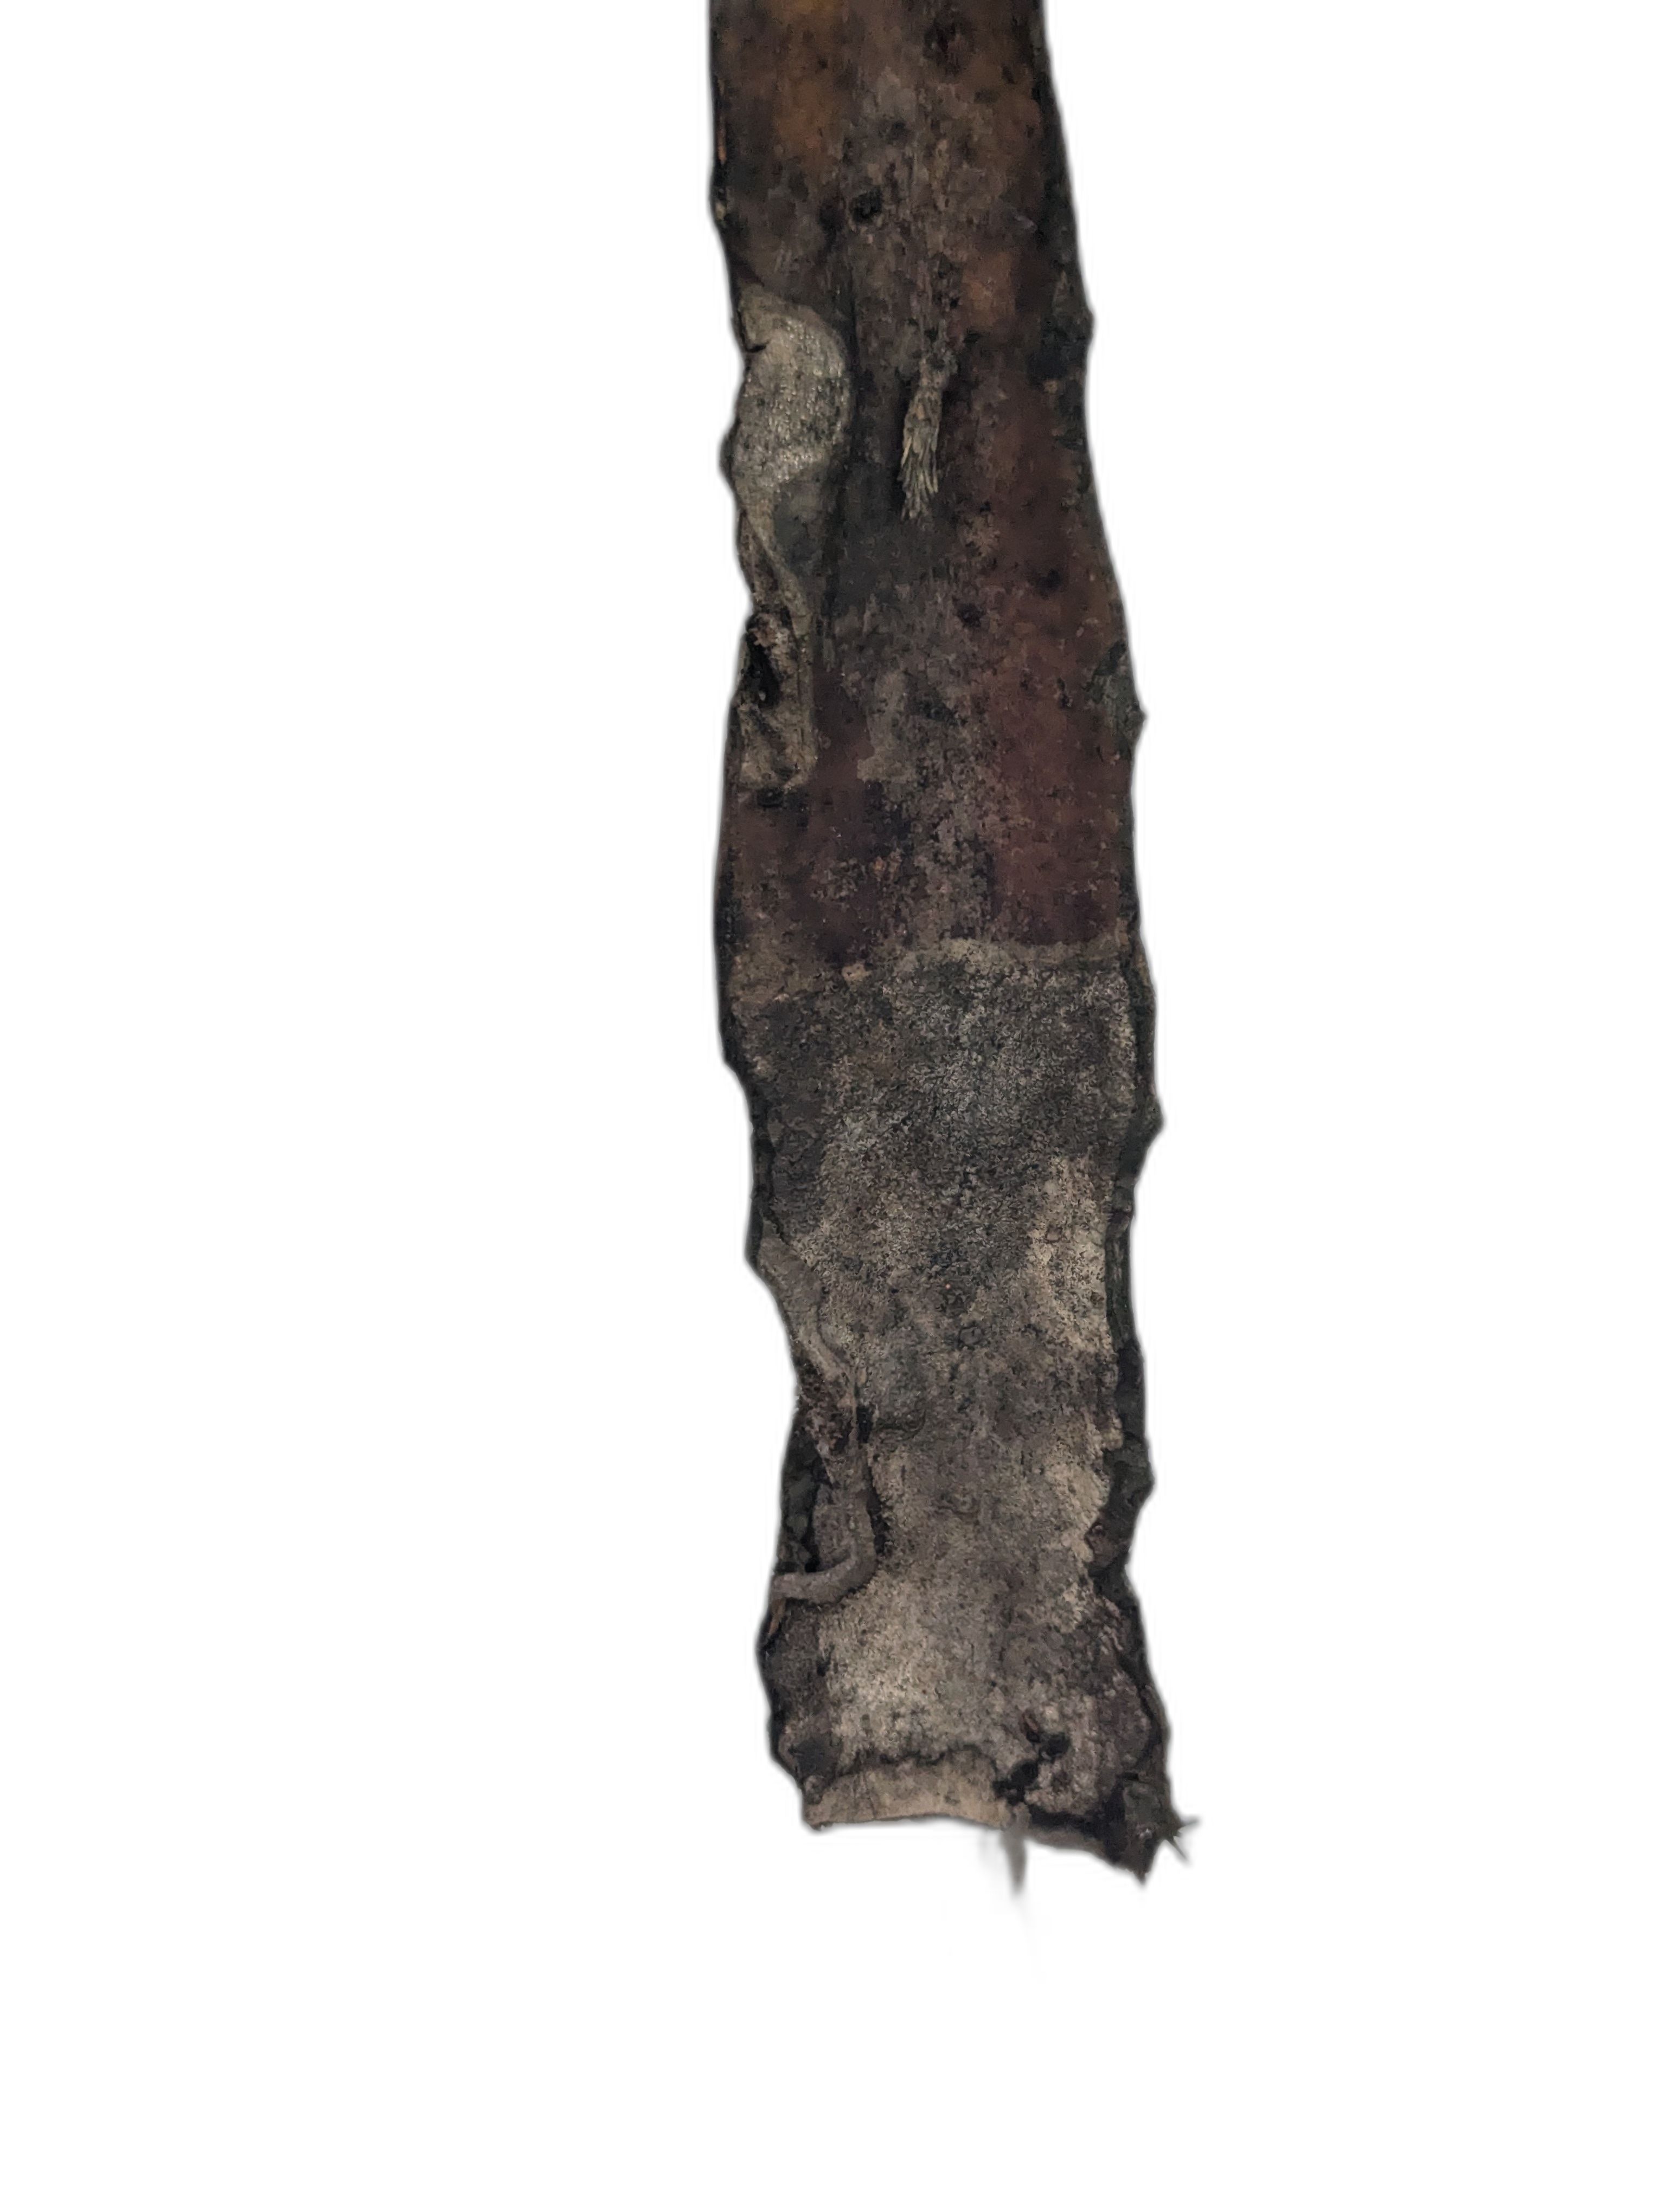
Label: Bad leaf